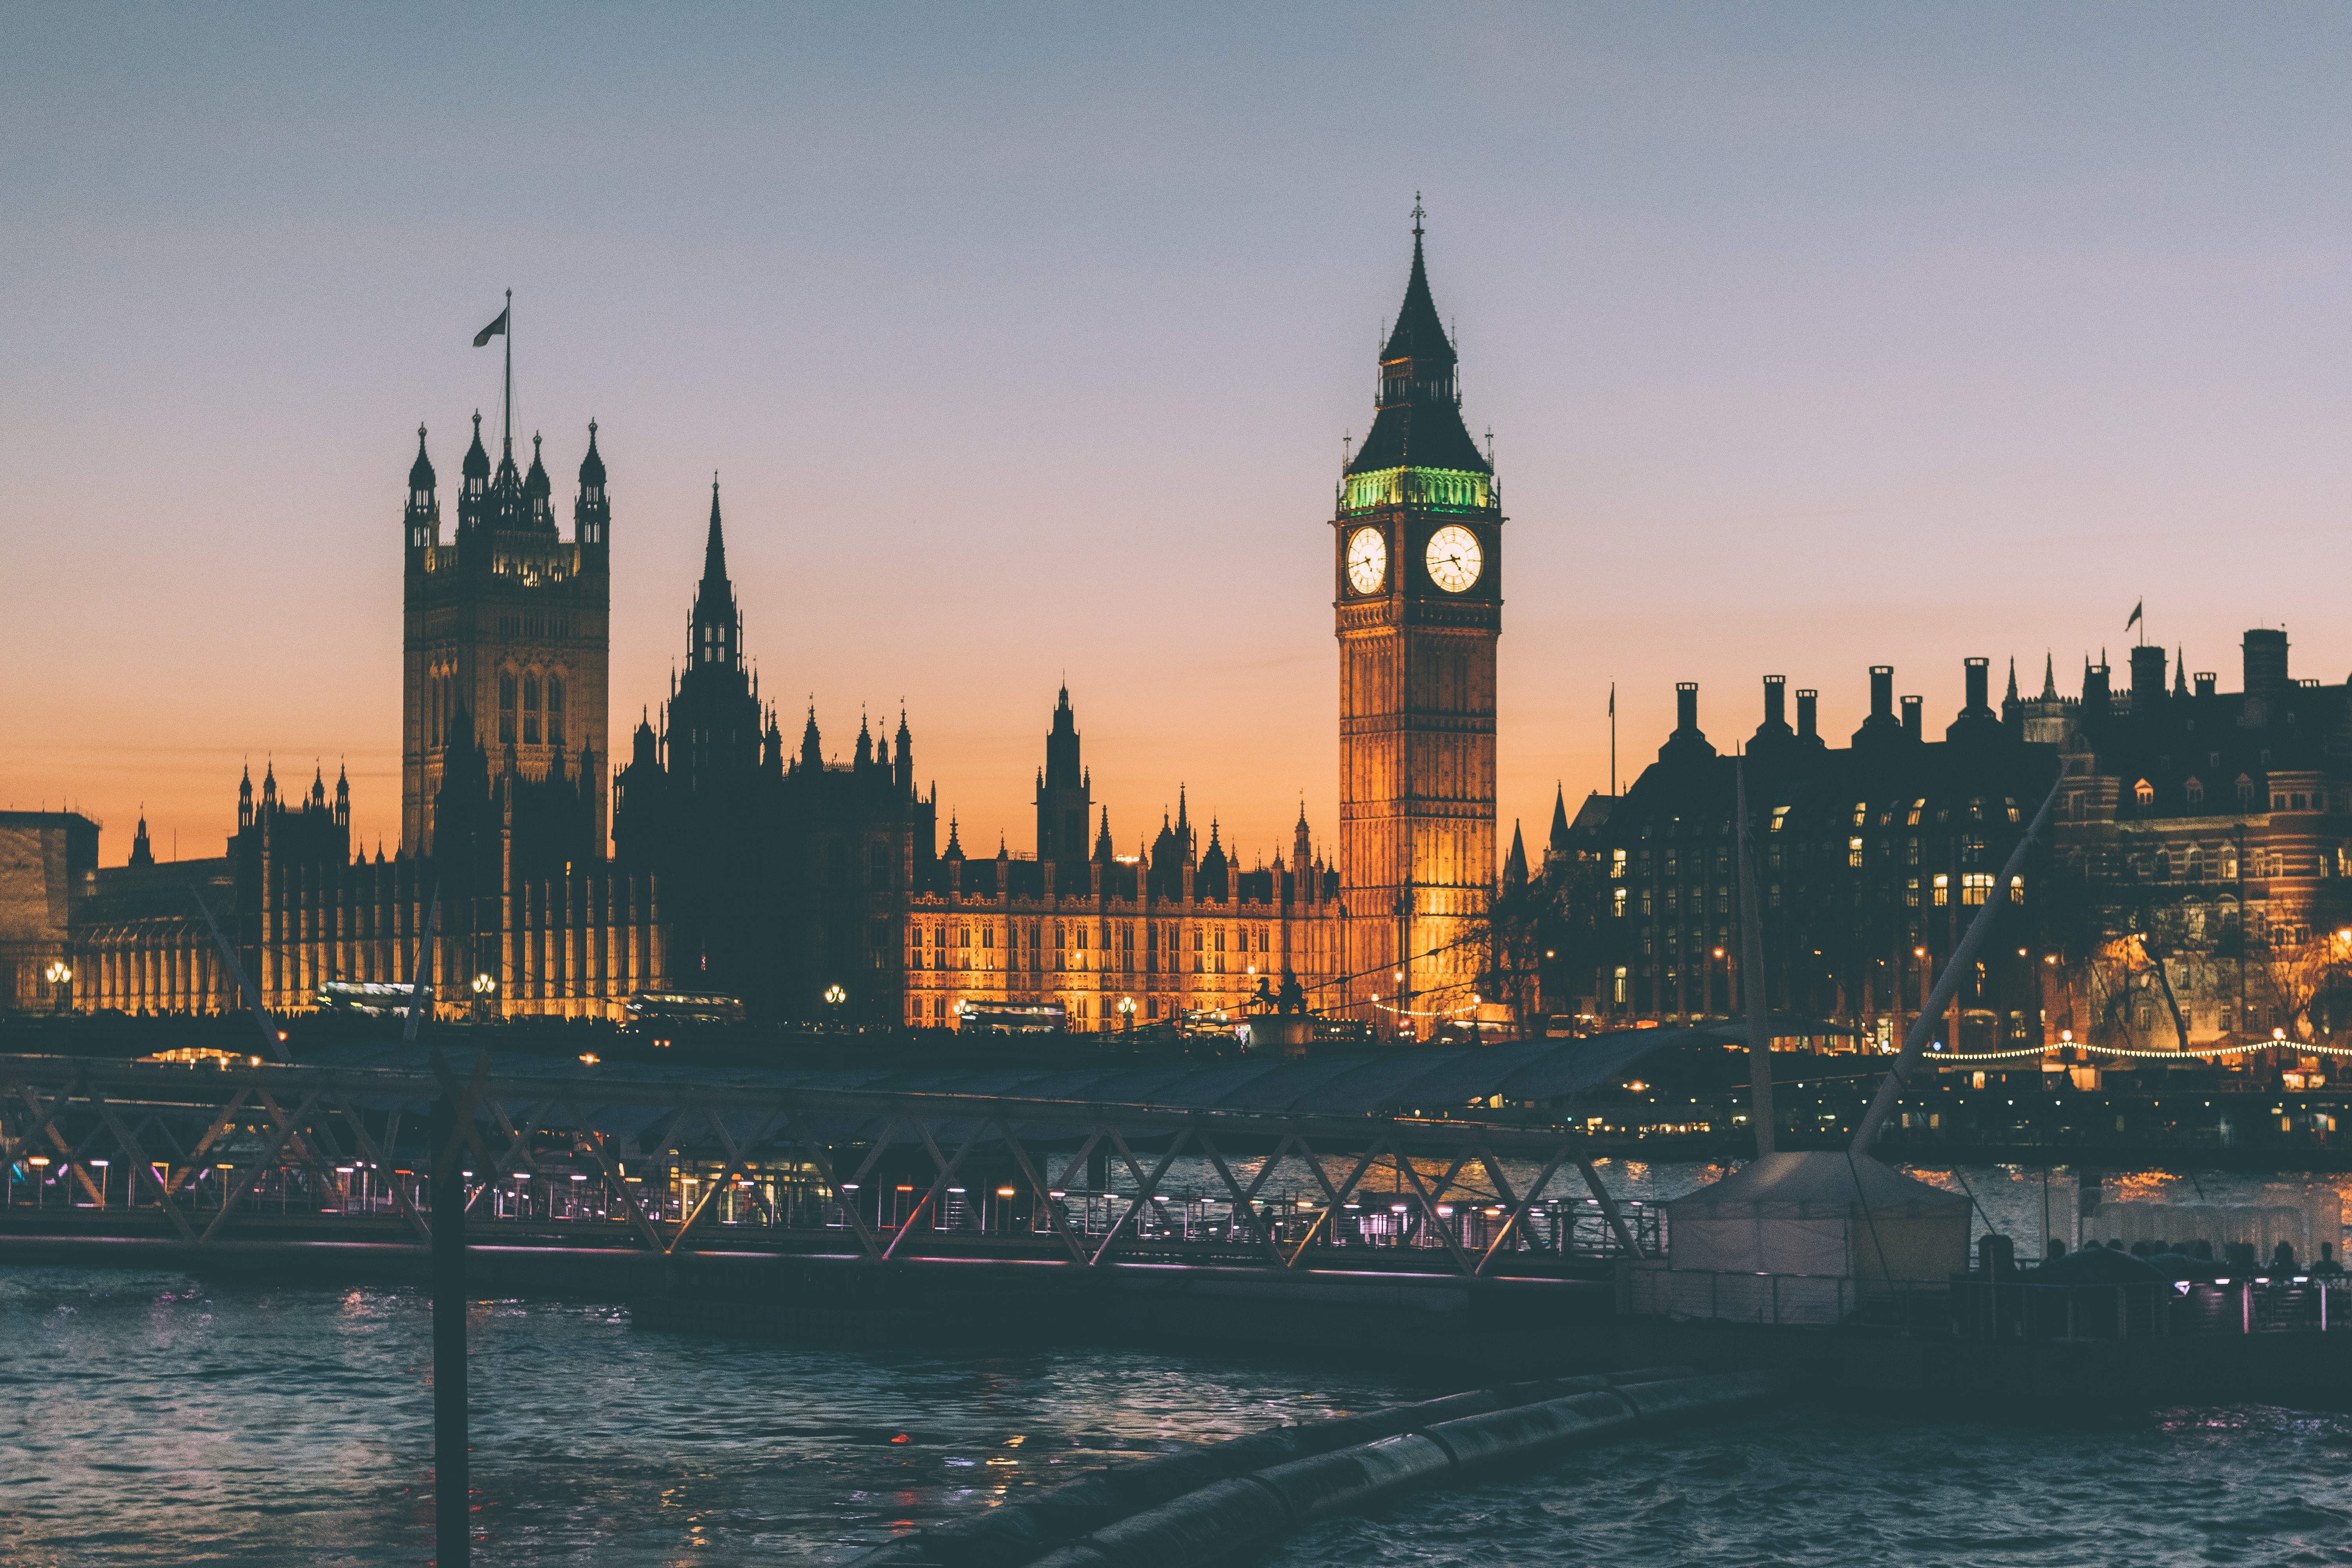
horizon, sunset, bridge, skyline, night, city, skyscraper, cityscape, panorama, downtown, dusk, evening, reflection, tower, landmark, cathedral, big ben, clock tower, watch tower, england, london, lights, spire, palace of westminster, urban area, human settlement